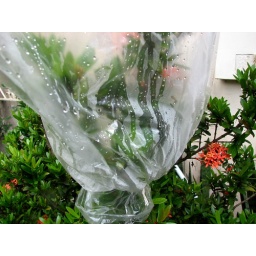
The moisture in the plastic bag accumulated in less than two hours.